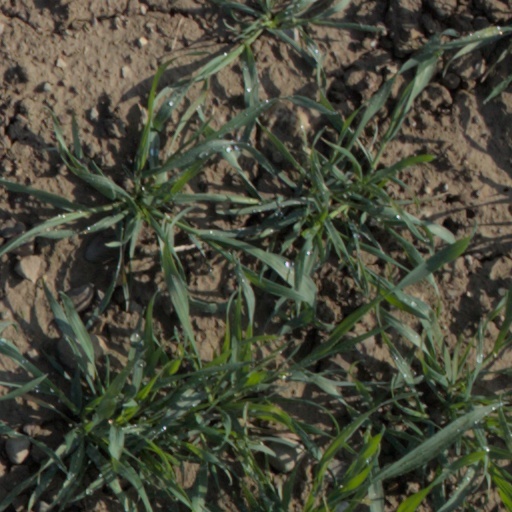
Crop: wheat